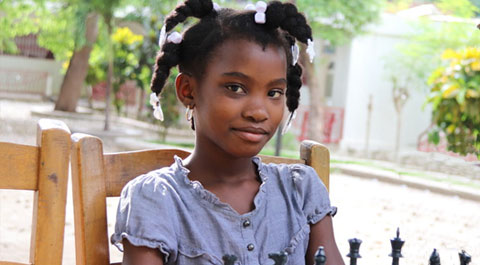
Gender: women